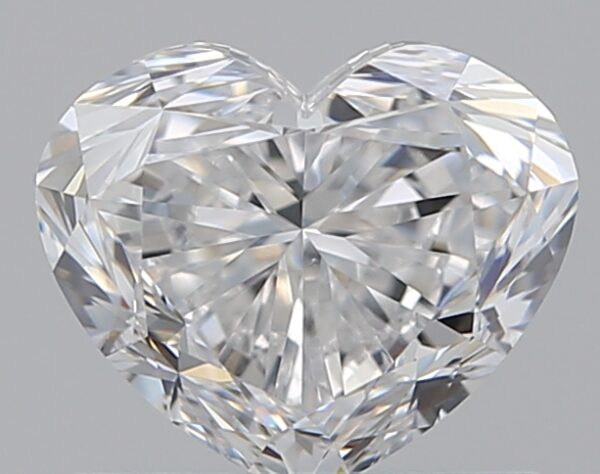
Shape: heart
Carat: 0.78
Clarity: VS2
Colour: D
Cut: VG
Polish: EX
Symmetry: EX
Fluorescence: ST
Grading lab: GIA
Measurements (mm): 5.15 x 6.16 x 3.72